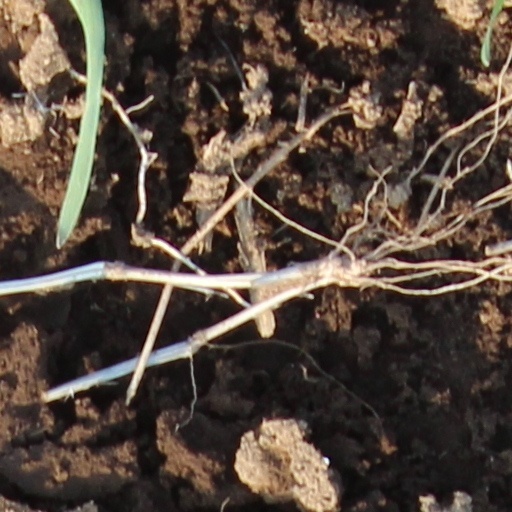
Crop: wheat